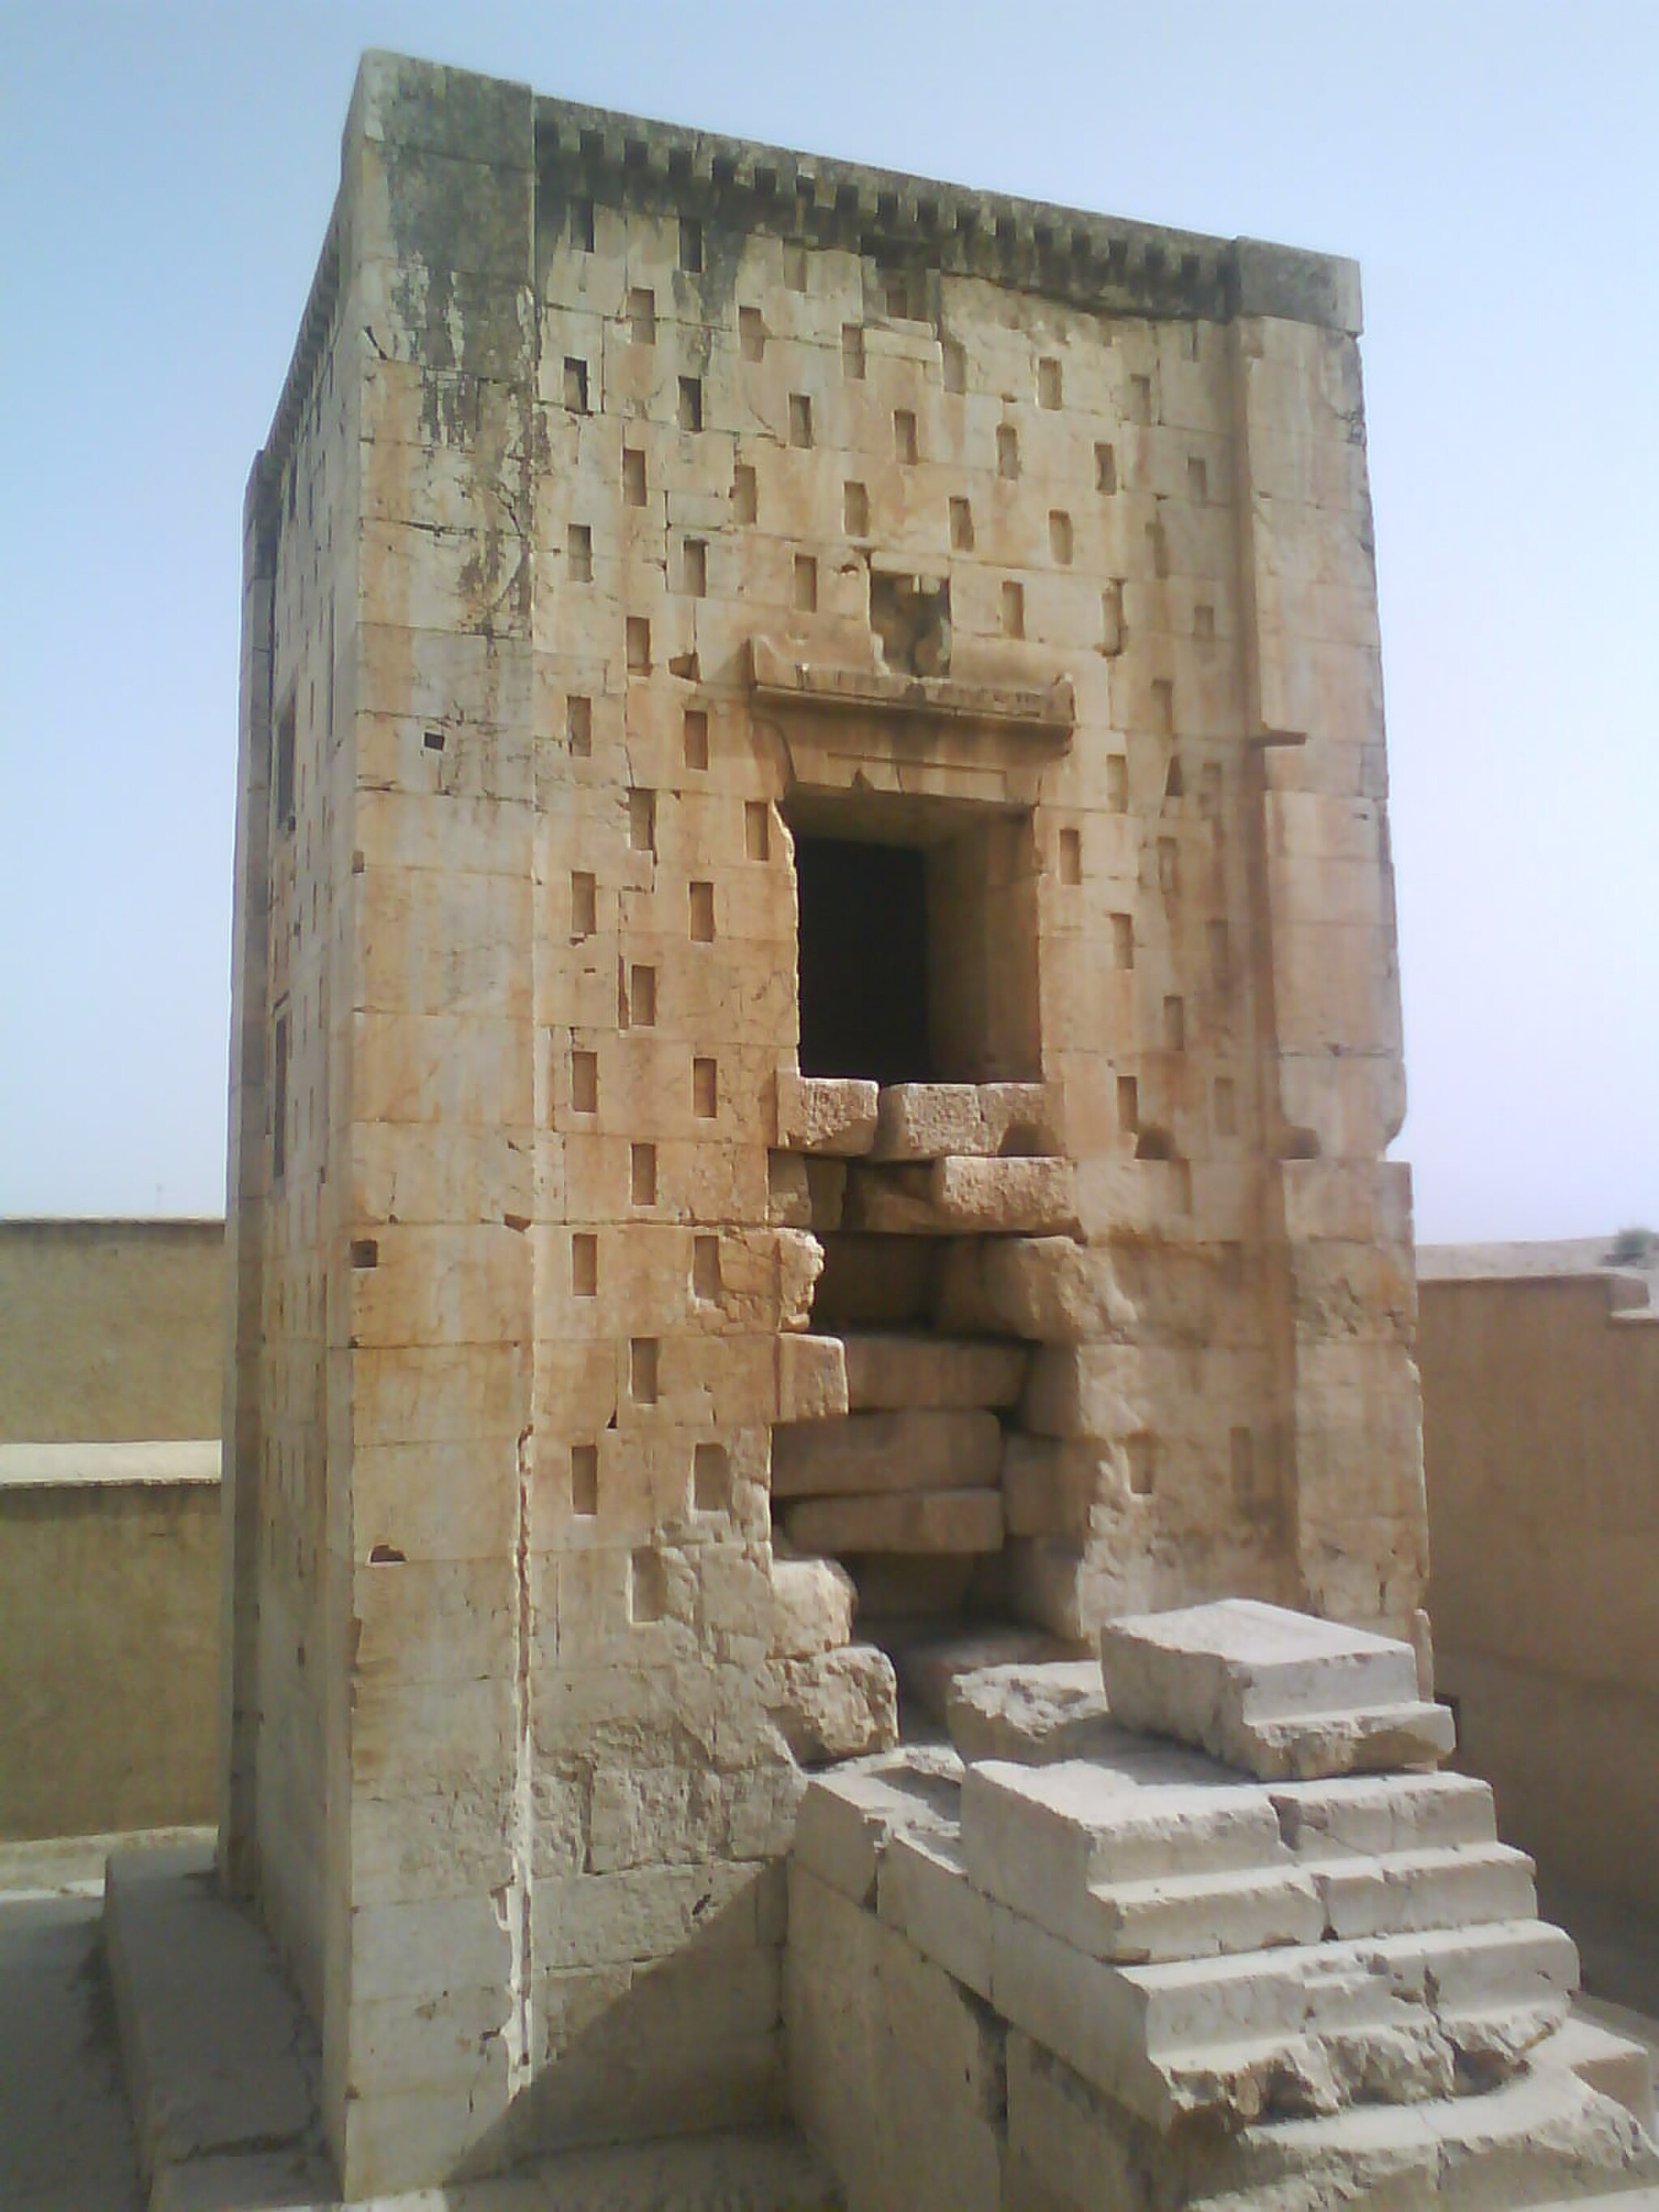
Title: Kabe Zartosht1
Description: آتشکده زرتشت
Date: 2009-08-03 16:17:04
Categories: 2009 in Iran, Ka'ba-ye Zartosht, Self-published work, Photographs taken on 2009-08-03, Taken with Sony Ericsson W910